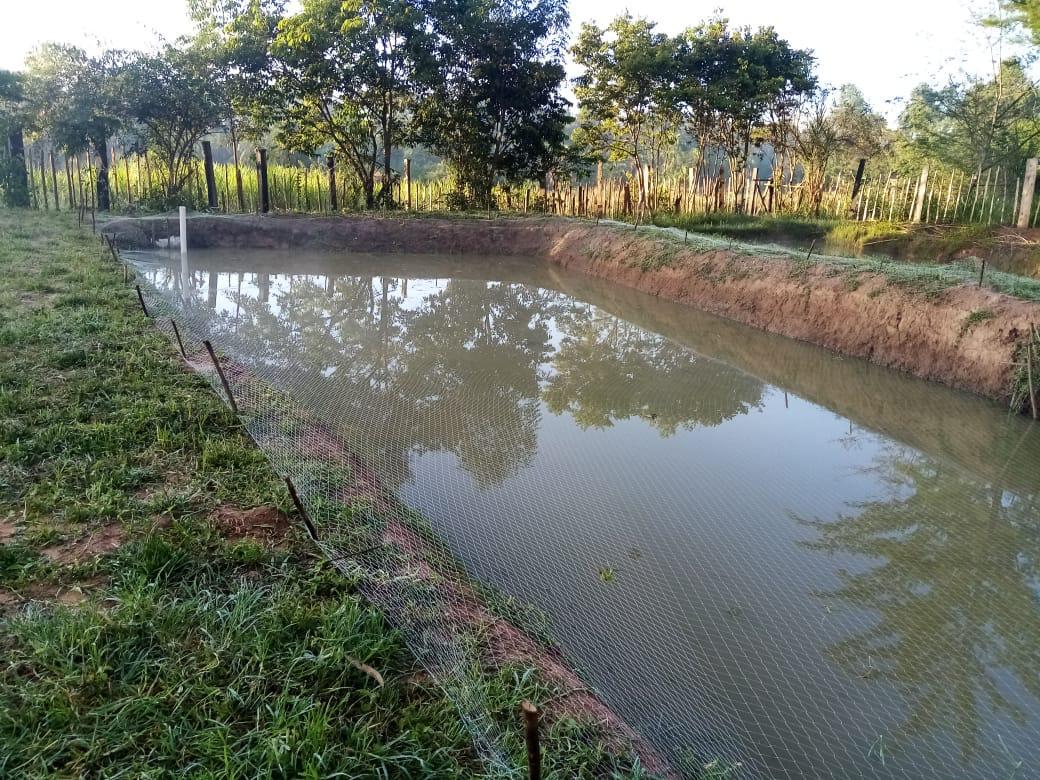
Ndani ya bwalo la udongo lililochimbwa linalokuza samaki wakubwa kwa wadogo aina ya kambale, limefunikwa juu na wavu.